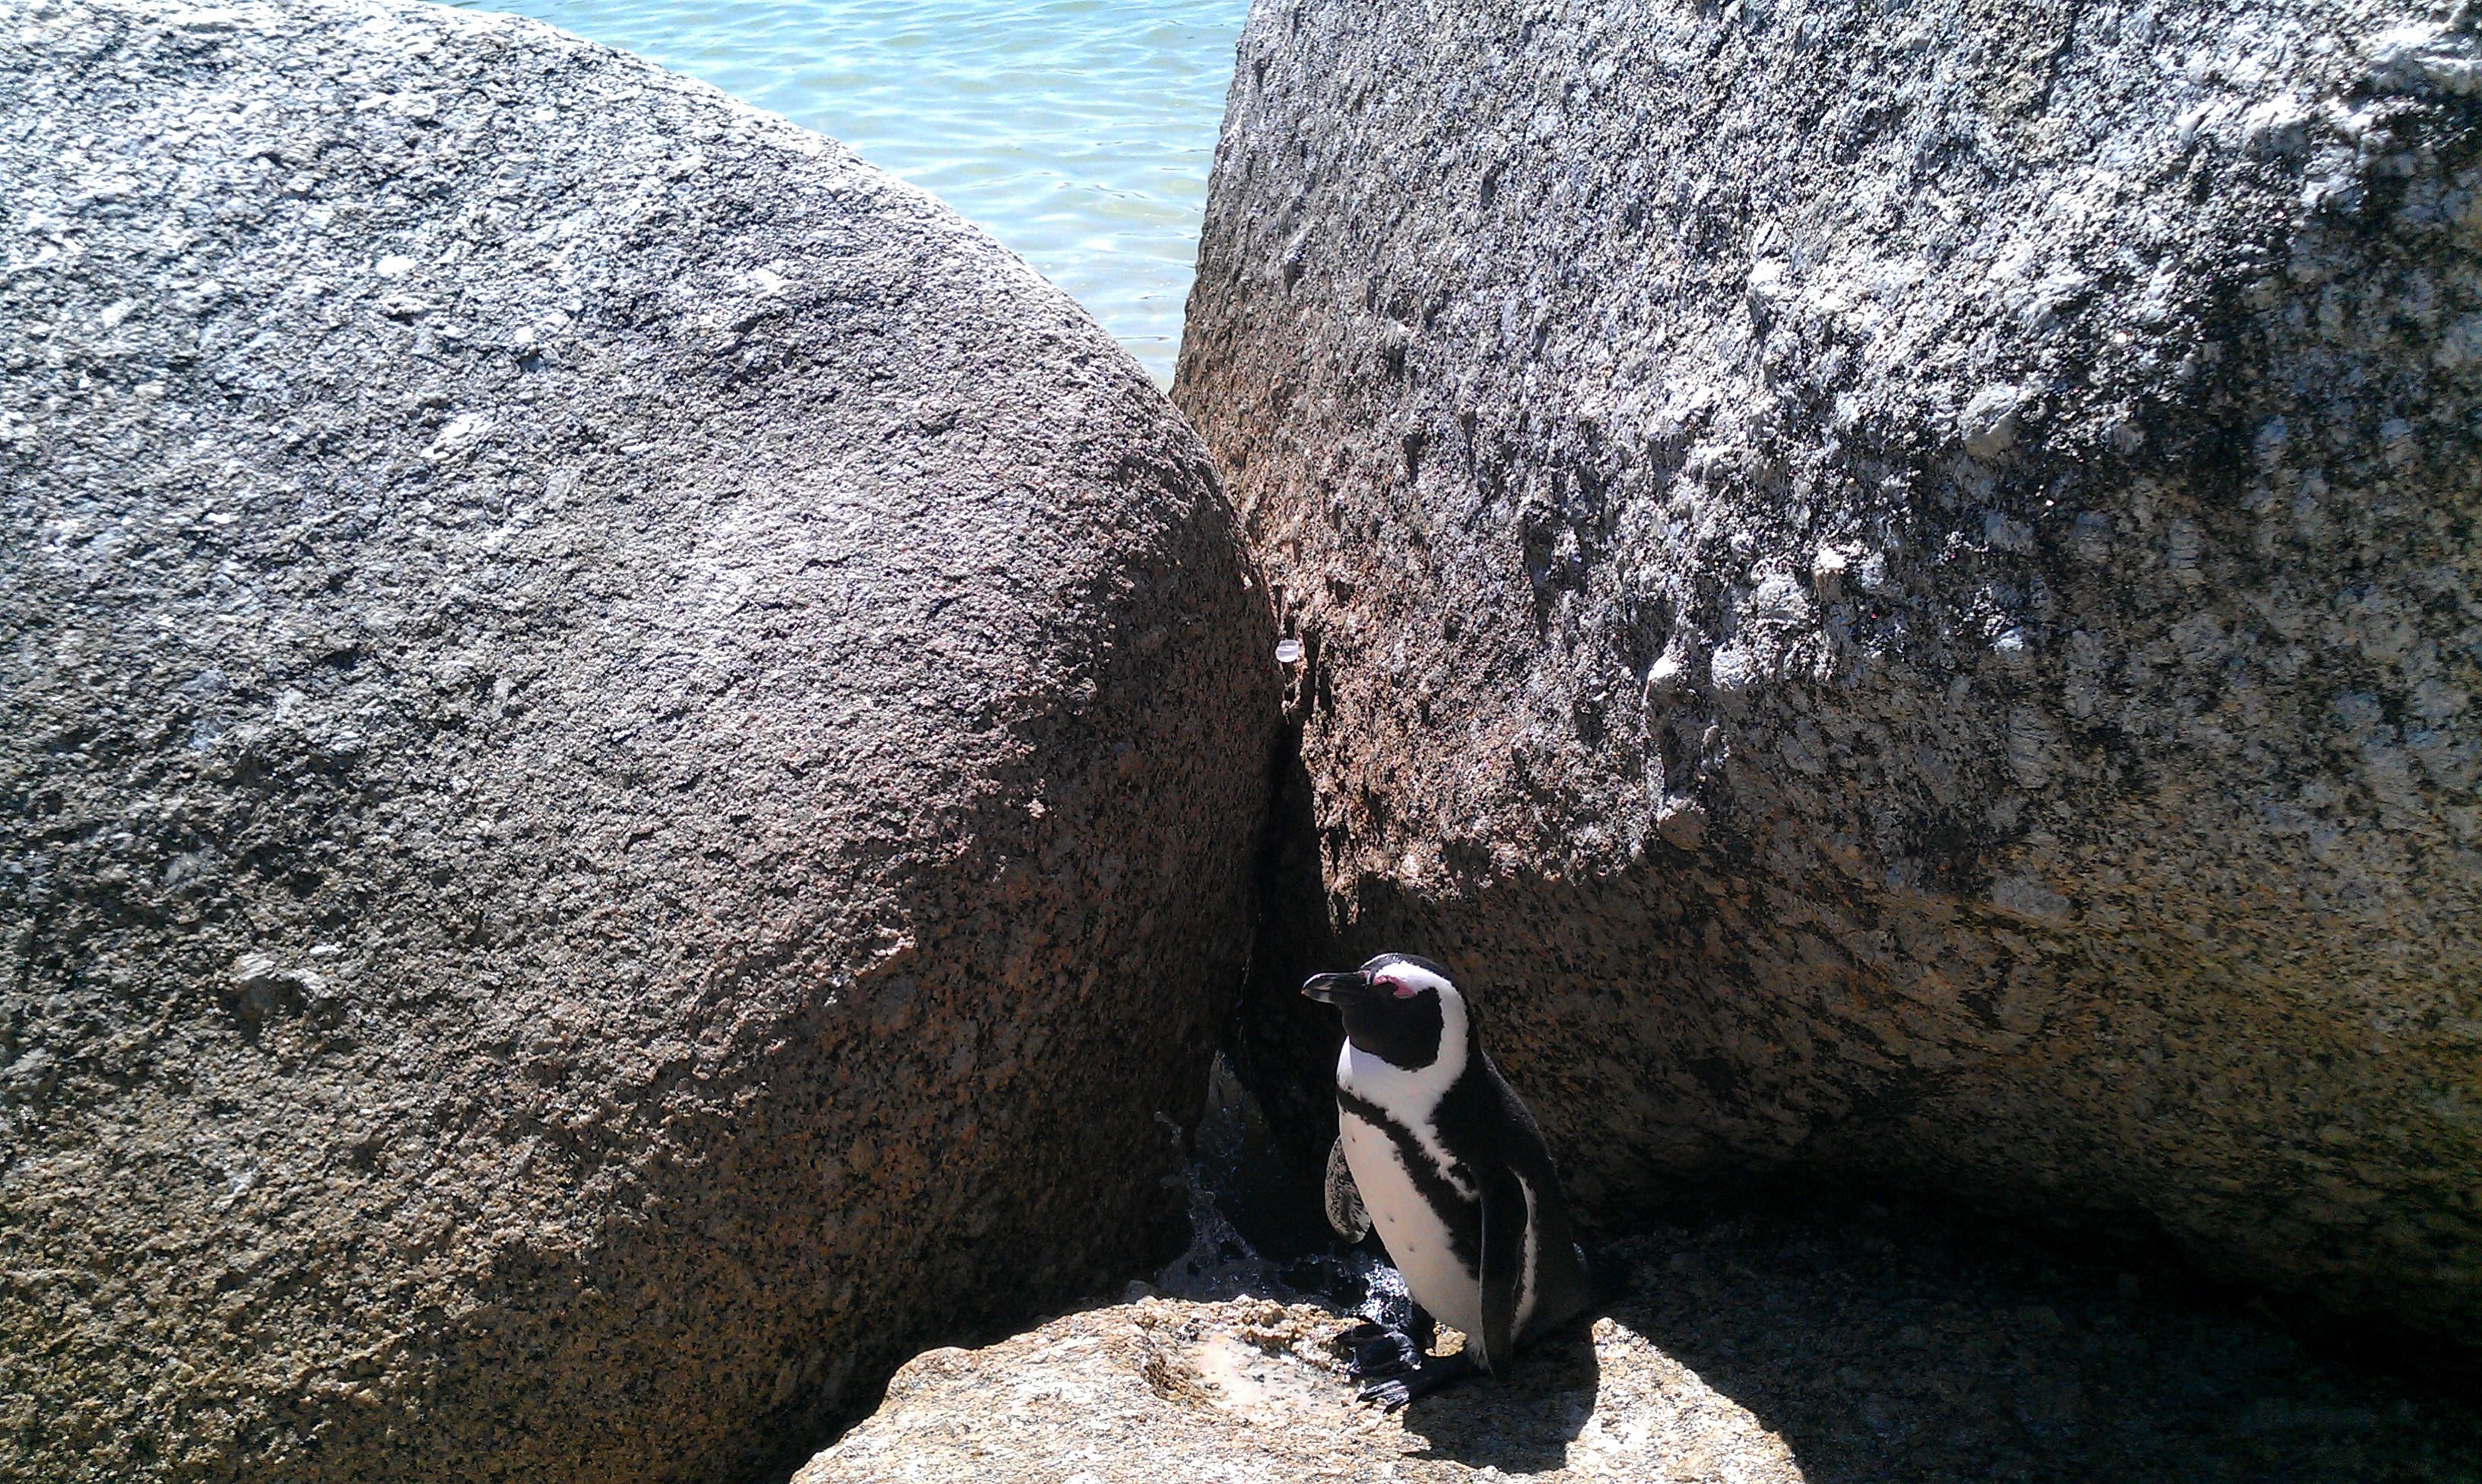
beach, sea, rock, adventure, recreation, wildlife, zoo, africa, rock climbing, penguin, geology, boulder, south africa, cape town, bolders beach, outdoor recreation